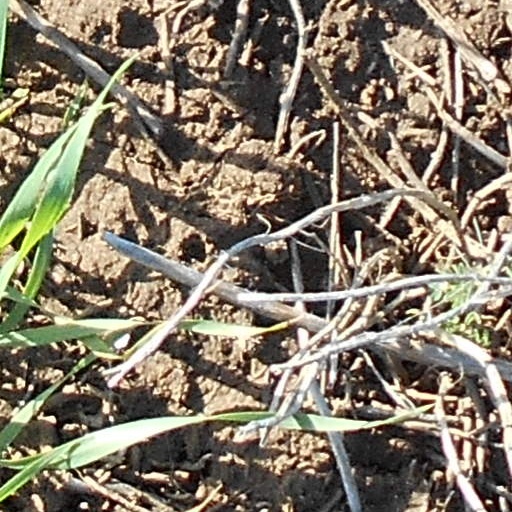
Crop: wheat